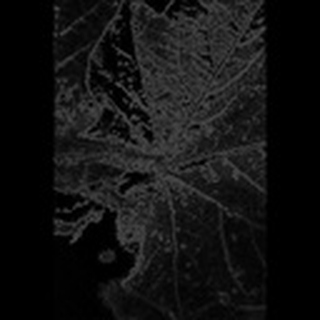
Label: cotton_aphids